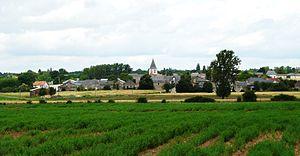
Vue générale de Taizé
Taizé-Maulais est une ancienne commune du Centre-Ouest de la France située dans le département des Deux-Sèvres en région Nouvelle-Aquitaine.